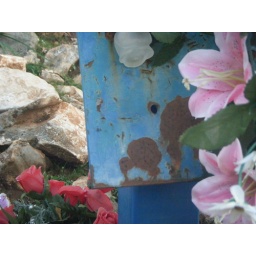
check out the kiwis on blue cross mountain. formed by the rust. leanne spotted them.